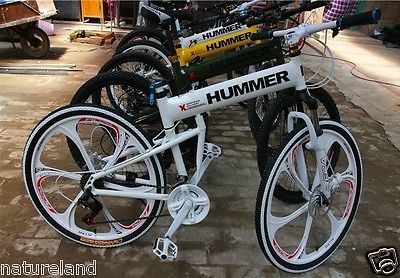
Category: bicycle